268 Adorea

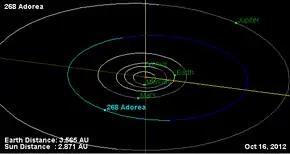
Orbital diagram

268 Adorea is a very large main belt asteroid, about in width. It was discovered by Alphonse Borrelly on 8 June 1887 in Marseille. This asteroid is a member of the Themis family and is classified as a primitive carbonaceous F-type/C-type asteroid. It is orbiting the Sun at a distance of with an orbital eccentricity (ovalness) of 0.14 and a period of . The orbital plane is tilted at an angle of 2.44° to the plane of the ecliptic.